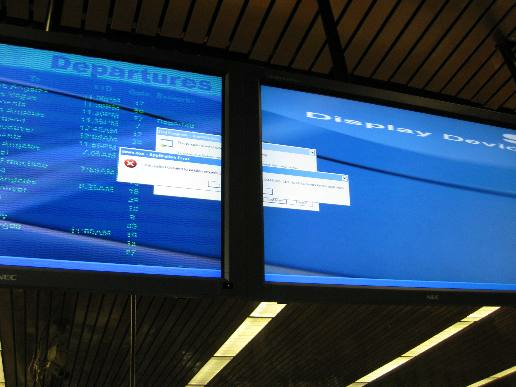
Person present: No